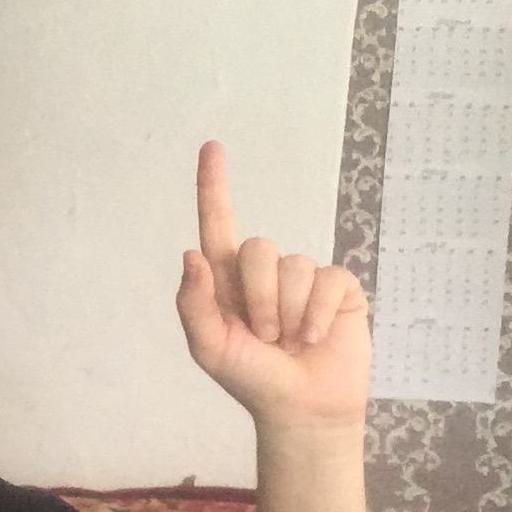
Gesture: one